Coloborhynchus

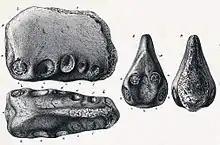
Lithograph of the "C. clavirostris" holotype

Like many ornithocheiroid pterosaurs named during the 19th century, "Coloborhynchus" has a highly convoluted history of classification. Over the years numerous species have been assigned to it, and often, species have been shuffled between "Coloborhynchus" and related genera by various researchers.